Nicolás Capogrosso

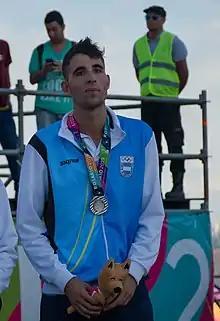
Capogrosso in 2019

Nicolás Capogrosso (born 15 January 1995) is an Argentine beach volleyball player. He competed in the 2020 Summer Olympics.